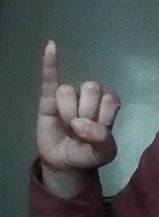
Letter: meem